Oda Nielsen

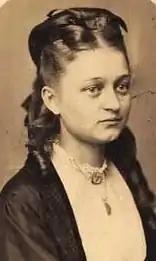

Oda Laurenze Helmine Nielsen née Larsen (1851–1936) was a highly acclaimed Danish actress who performed both in private theatres in Copenhagen and at the Royal Danish Theatre. Inspired by French actresses, she played the roles of attractive young women, for example in the title roles of Frøken Nitouche and Victorien Sardou's "Dora". She later took on roles where she sang, imitating the French singer Yvette Guilbert. This increased her popularity not only in Scandinavia but also in the United States where she performed for Danish audiences. One of her favourite roles in later life was Grevinde Danner (Countess Danner) in Sven Leopold's "Hos Grevinden".